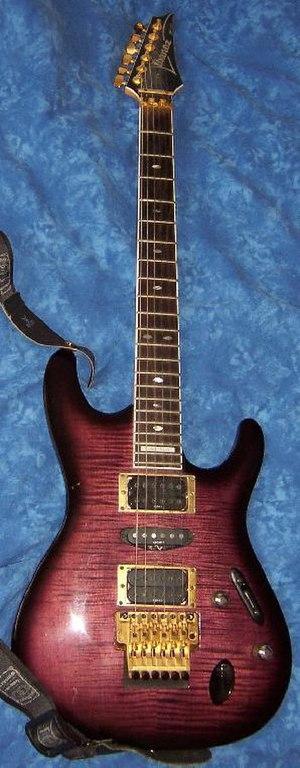
Guitare électrique Ibanez Series S 540